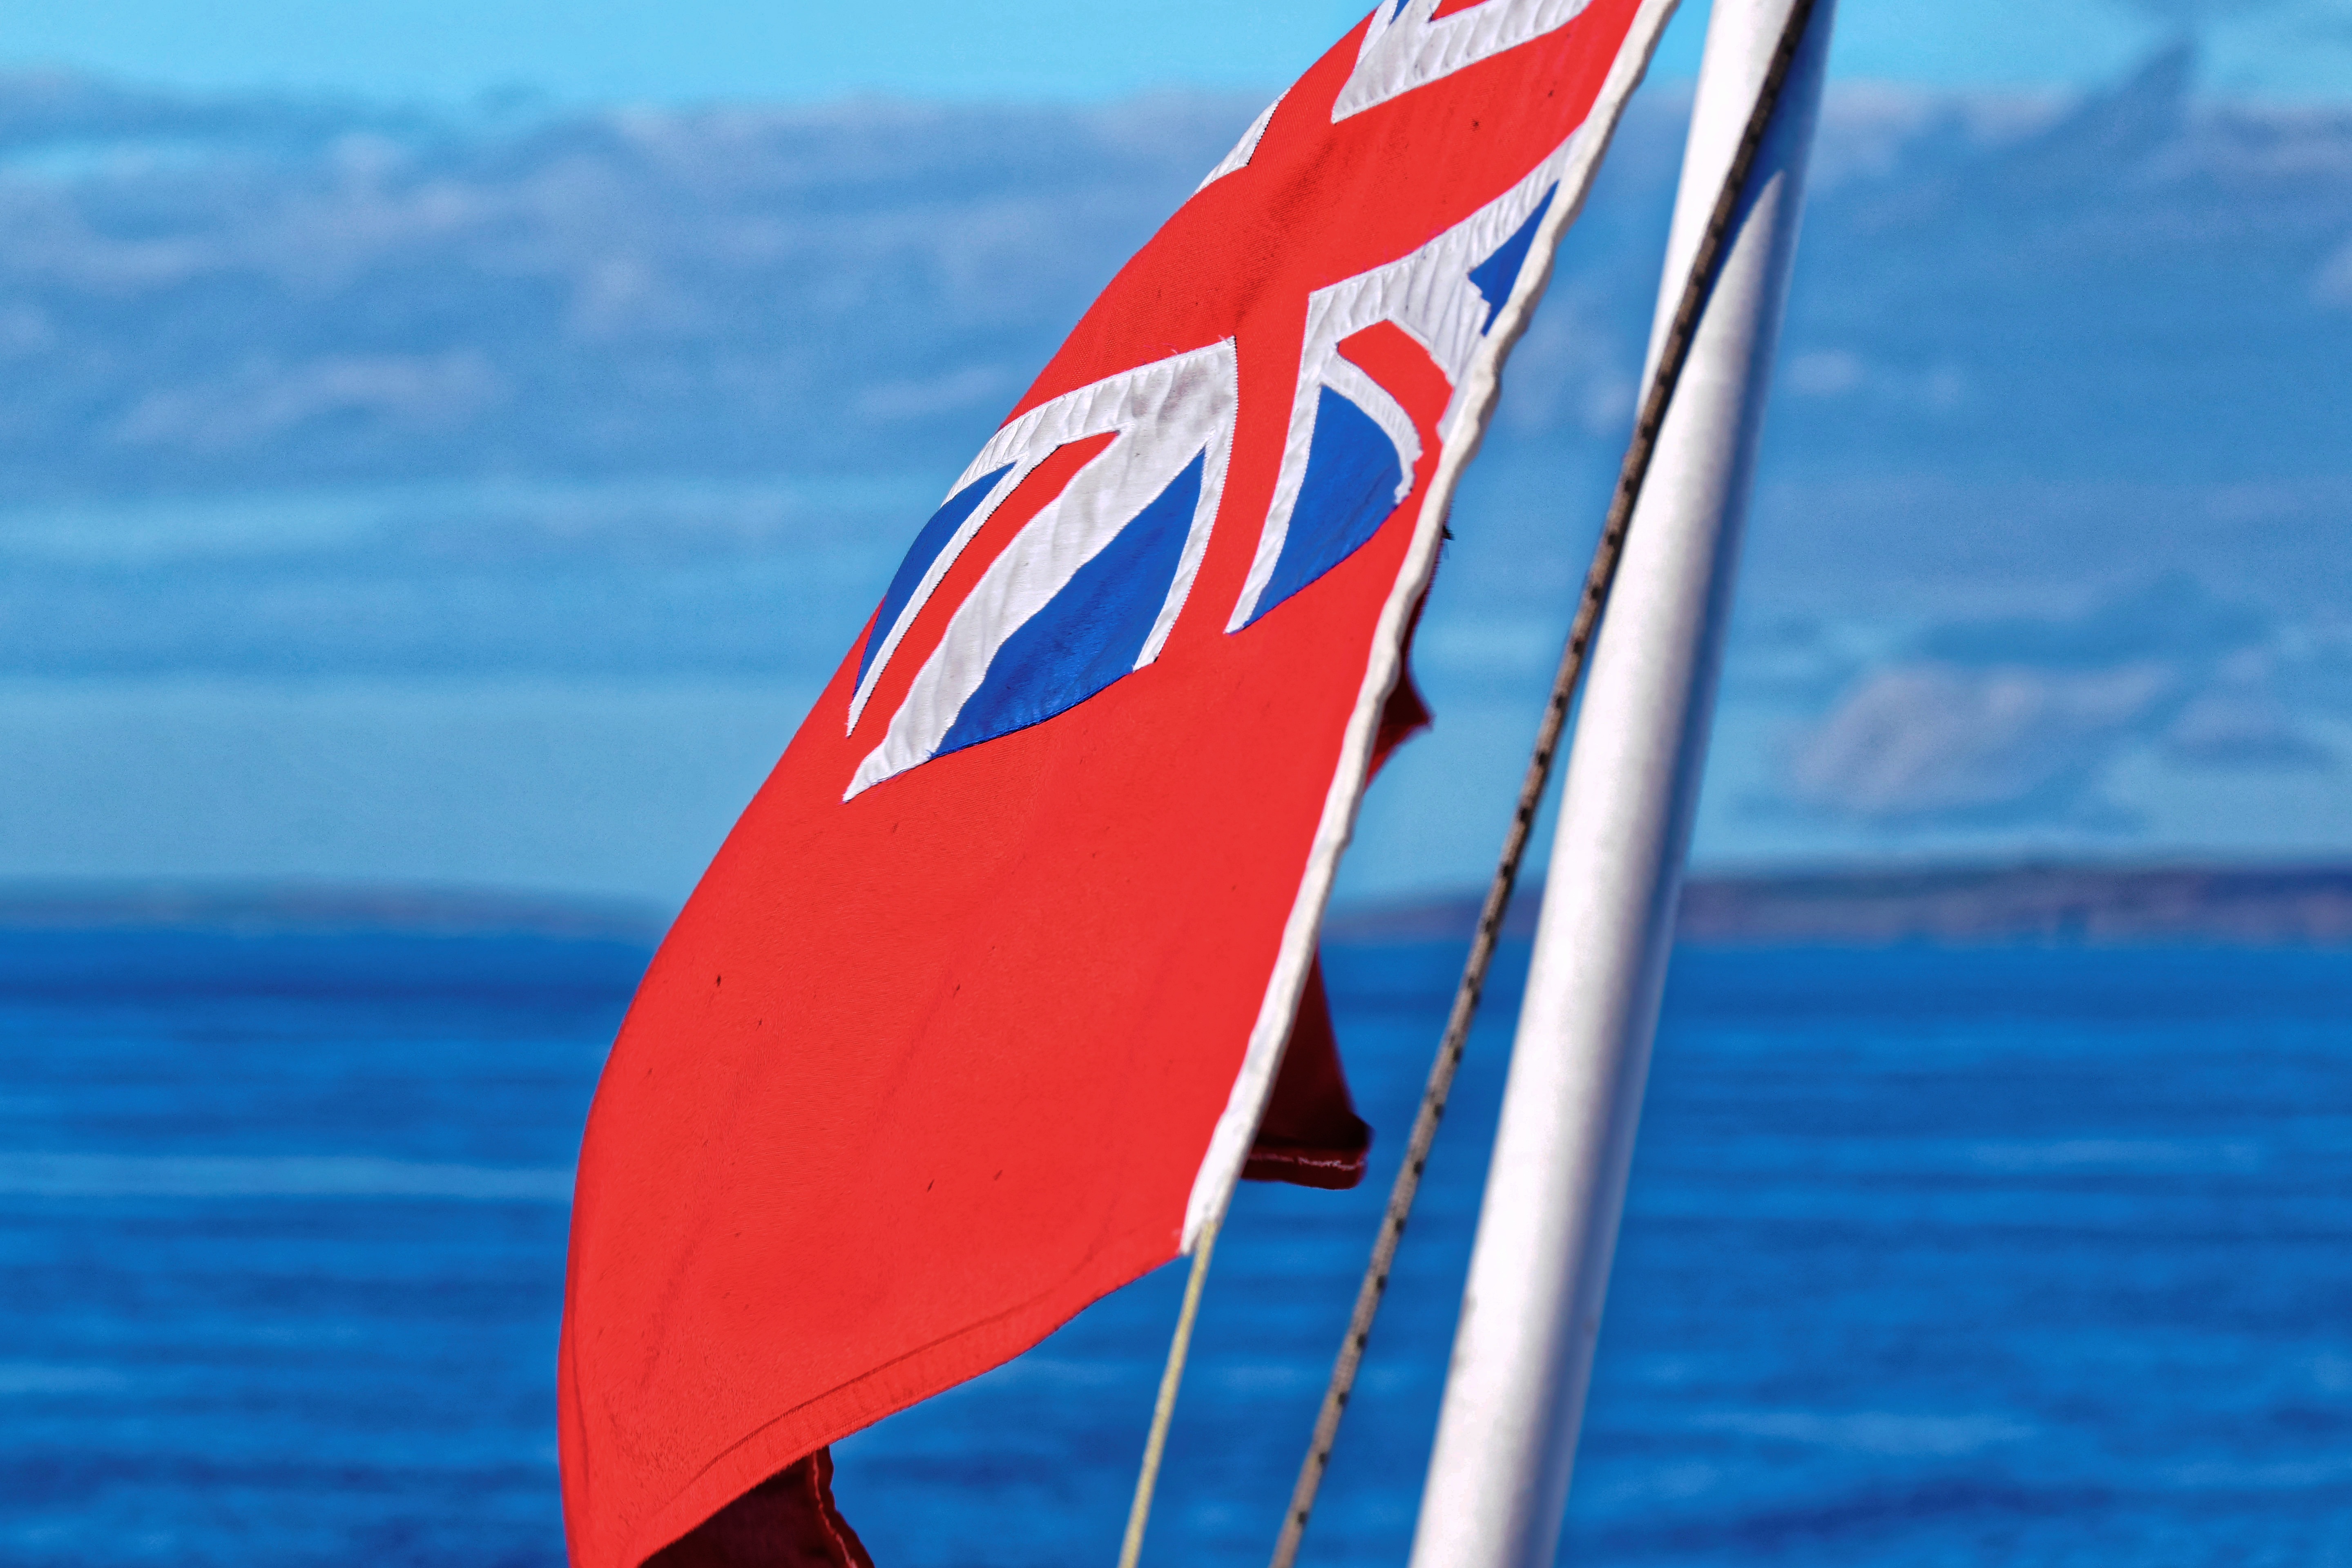
sea, coast, water, wing, boat, shore, wave, wind, coastline, red, vehicle, symbol, scenic, journey, mast, sailing, flag, scenery, blue, sailboat, uk, ferry, isle, sail, picturesque, scotland, scottish, islands, skye, orkney, flag of the united states, surfing equipment and supplies